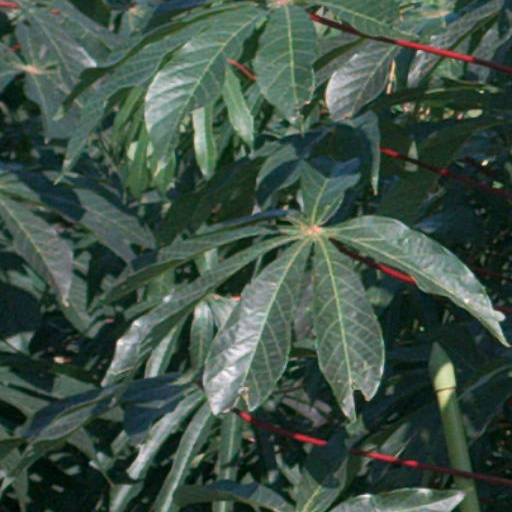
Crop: cassava